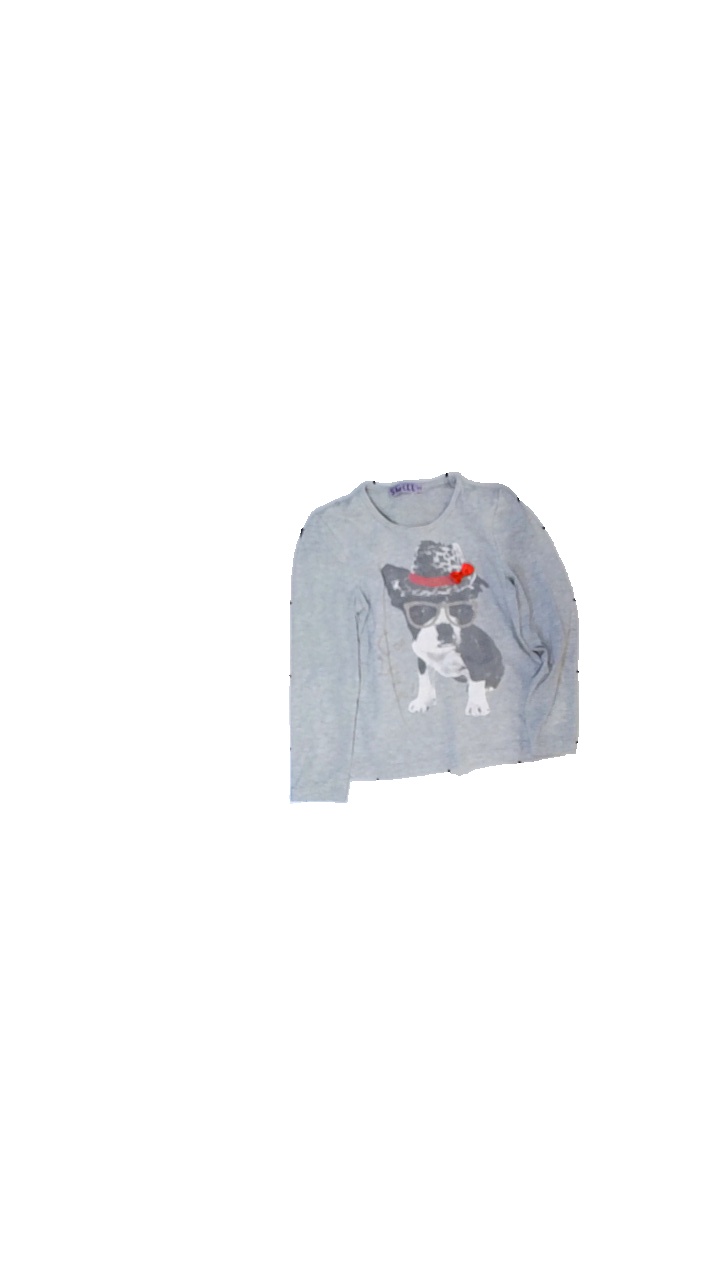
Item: Sweater (Children)
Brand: Skill
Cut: Regular, C-collar
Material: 100% acetat
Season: All
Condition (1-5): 3
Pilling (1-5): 2
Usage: Export
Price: <50